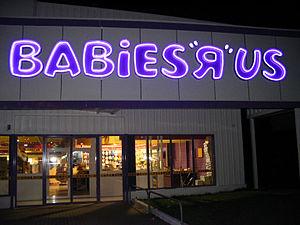
Toys “R” Us est une chaîne de magasins de jouets créée aux États-Unis en 1948.